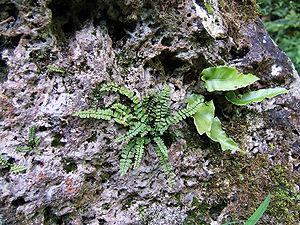
La chute d'eau de Urach, en allemand Uracher Wasserfall, se situe au sud de la ville de Bad Urach, dans le bassin de l'Erms. Le torrent à l'origine de cette chute d'eau est appelé Brühlbach; il prend naissance sur le plateau du Jura souabe. Au bord du plateau du Jura souabe, le cours d'eau chute dans le vide sur 37 m avant de retomber sur un rocher calcaire pour continuer à dégringoler le long de la paroi calcaire sur 50 m supplémentaires. En fonction du débit, le torrent forme différents bras qui se rejoignent au pied de la chute, puis il se jette dans le Maisental, un affluent de l'Erms.